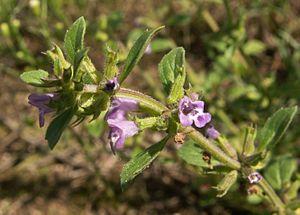
Clinopodium acinos, aussi appelé Pouliot des champs, Calament acinos, Calament des champs, Sariette des champs, Sariette acinos, Petit basilic sauvage, Thym basilic ou Clinopode champêtre, est une espèce de plante herbacée de la famille des Lamiacées.